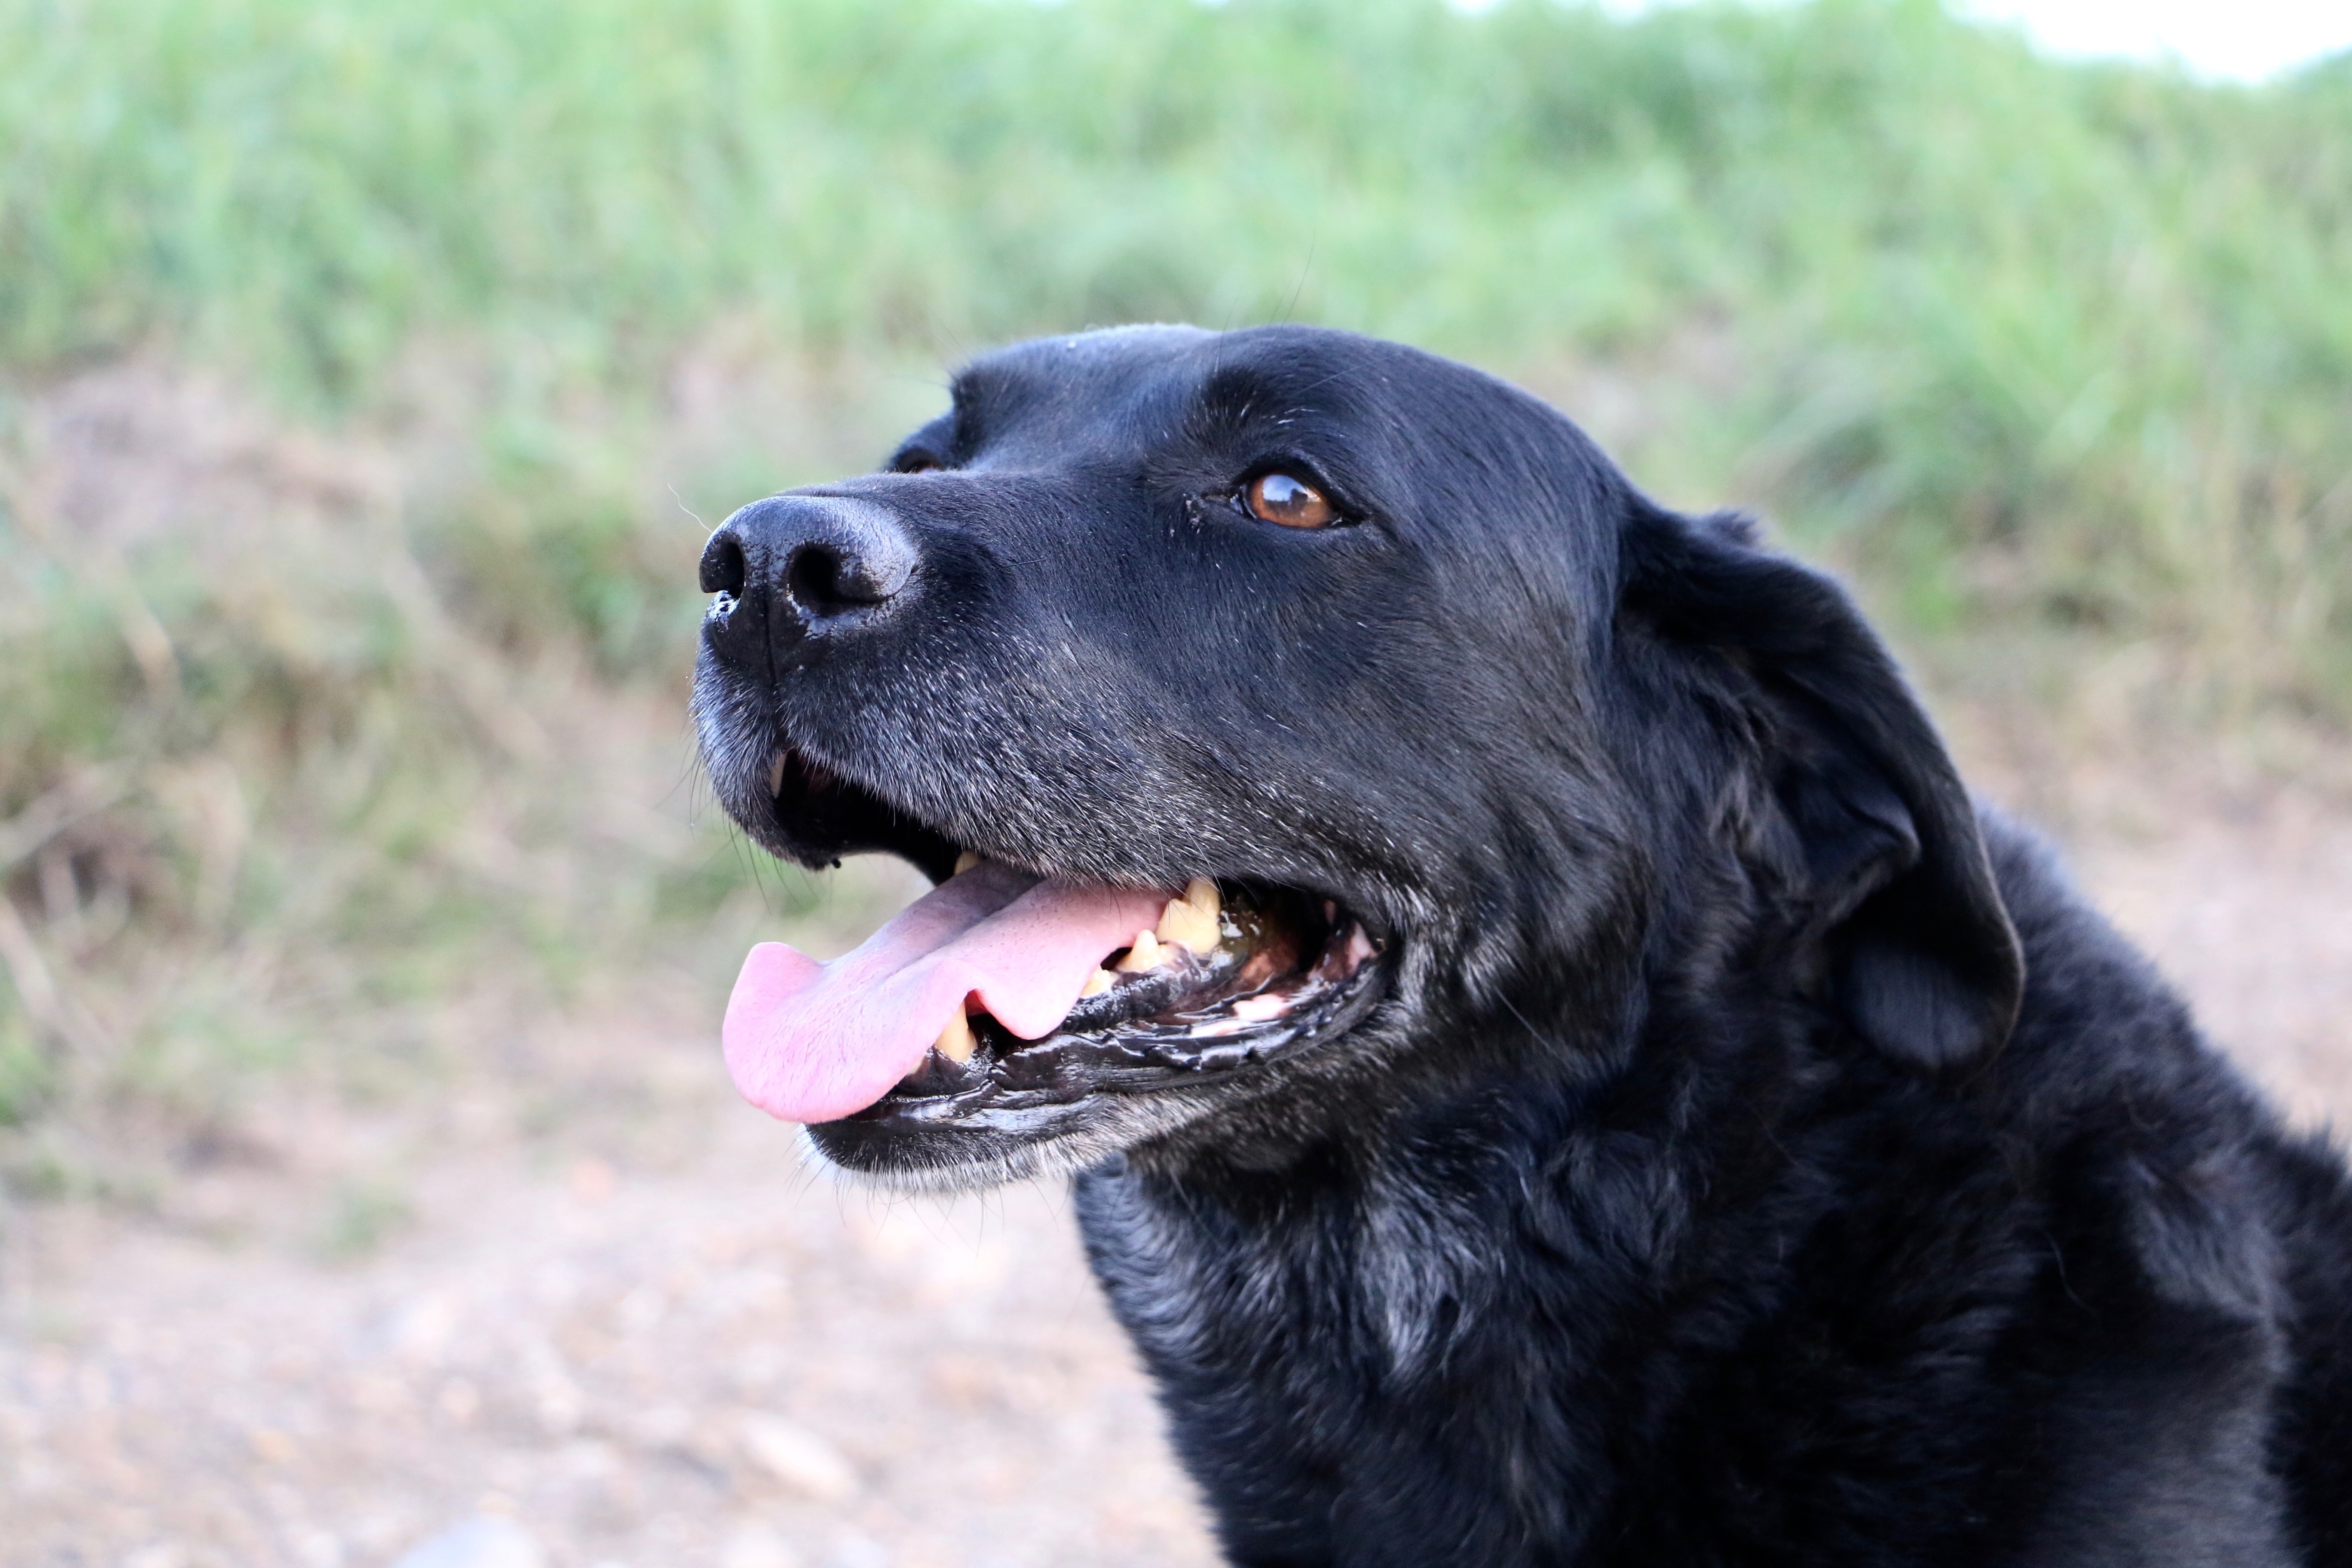
dog, mammal, vertebrate, labrador retriever, dog breed, retriever, flat coated retriever, dog like mammal